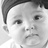
Emotion: neutral